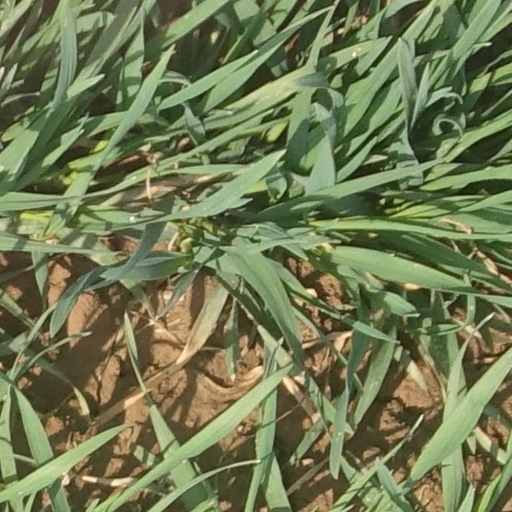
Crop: wheat